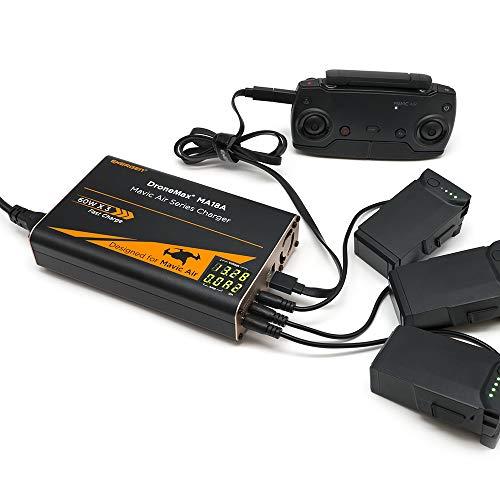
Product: Energen DroneMax MA18A Drone Battery Charger, DJI Mavic Air Accessories, Intelligent Fast Multi Battery Charging Hub Station (Charge 3 Batteries & 2 USB Ports Simultaneously)
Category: Toys & Games | Hobbies | Remote & App Controlled Vehicles & Parts | Remote & App Controlled Vehicle Parts | Battery Chargers
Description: Customized to charge DJI Mavic Air drone batteries.
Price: $49.99
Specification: Product Dimensions:         6.7 x 4.5 x 1.8 inches ; 1.3 pounds    |Shipping Weight: 1.8 pounds (View shipping rates and policies)|ASIN: B07JM47LKK|Item model number: EN-DM-MA18A|    #607    in RC Battery Chargers